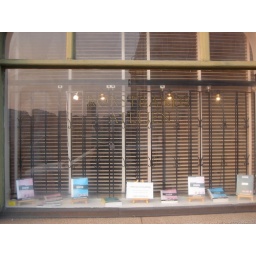
Front window of Peter's office in Stockholm